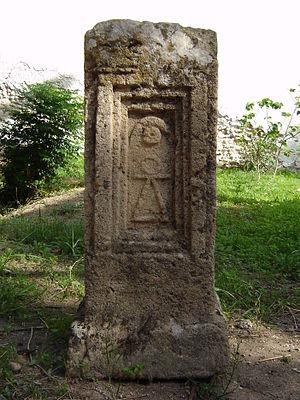
Le molk désigne dans le monde sémitique et carthaginois le sacrifice sanglant constitué par l'offrande des prémices qu'il s'agisse de nouveau-nés des troupeaux, des premiers fruits de la récolte ou de l'enfant premier-né.
La civilisation carthaginoise ou civilisation punique est une ancienne civilisation située dans le bassin méditerranéen et à l'origine de l'une des plus grandes puissances commerciales, culturelles et militaires de cette région dans l'Antiquité.
L'Afrique romaine fait souvent l'objet d'une étude d'ensemble par les historiens et les archéologues, malgré de très fortes disparités régionales et de grandes ruptures chronologiques dans les huit siècles de son histoire. Les deux grandes problématiques historiques concernant ces provinces sont actuellement la question de leur romanisation et celle de leur christianisation. L'« Afrique romaine » désigne ainsi soit les terres d'Afrique dominées par Rome, soit la part romanisée de l'Afrique.